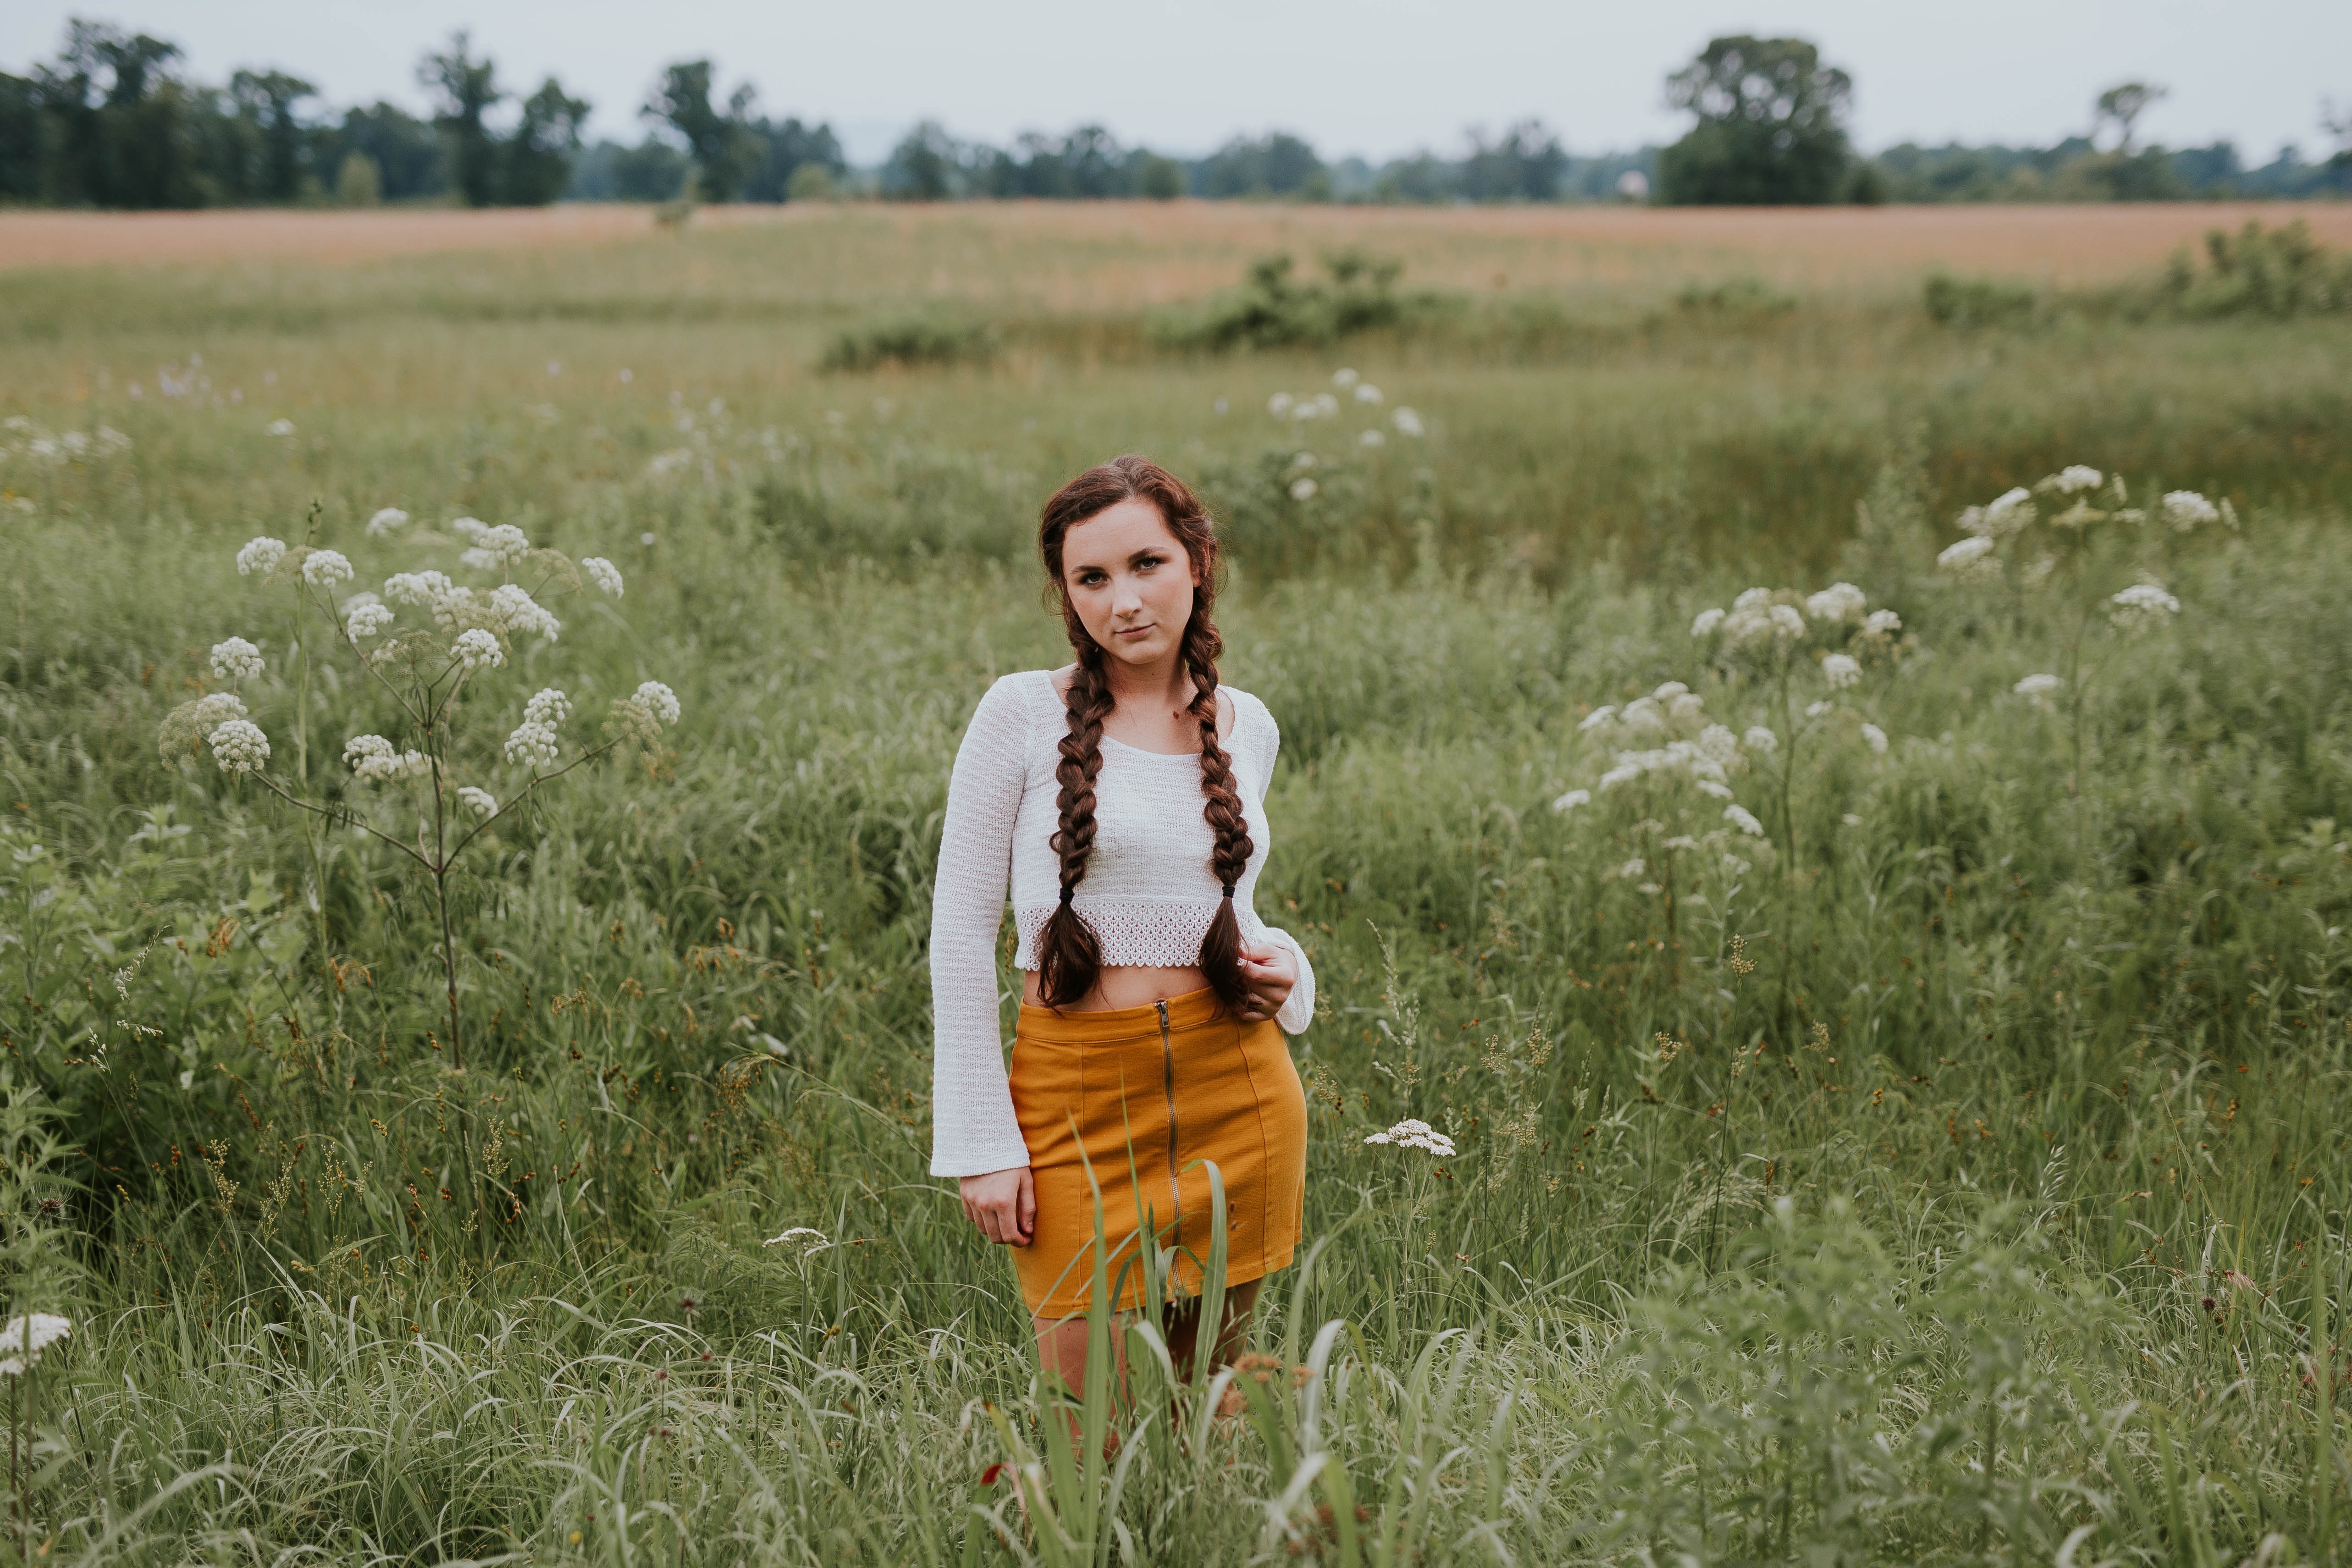
grass, field, meadow, prairie, flower, agriculture, grassland, habitat, ecosystem, rural area, natural environment, grass family